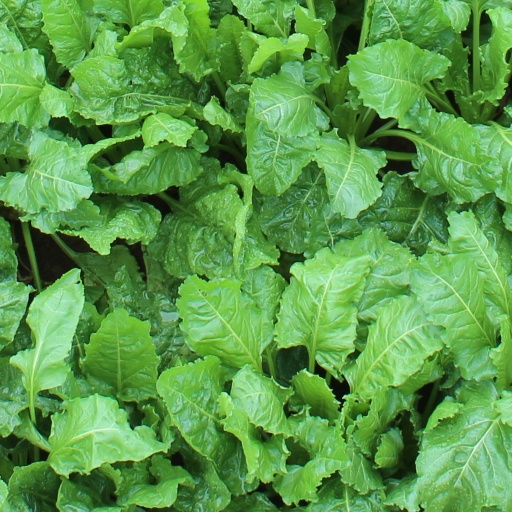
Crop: sugar beet